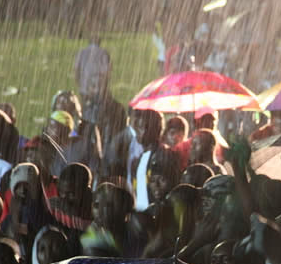
Weather: rain or strom